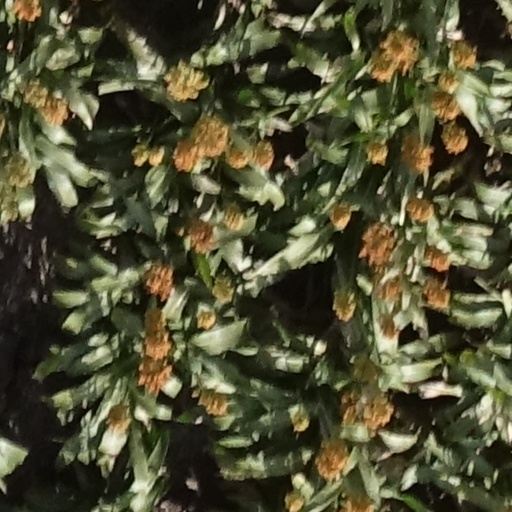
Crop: sorghum